IDVD

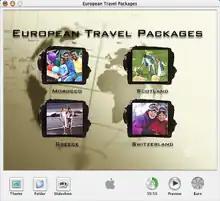
iDVD 2 had the same minimalistic brushed metal interface as iDVD 1.

Steve Jobs introduced iDVD at Macworld Expo SF in January 2001, as a companion tool to iMovie. The intended workflow was for users to be able to record footage with a digital camcorder, import it and edit it in iMovie, and then use iDVD to add DVD menus and burn their movie to a writable DVD. iDVD was bundled with Power Mac G4 models with a SuperDrive, and Apple also began selling writable DVDs for $10 each. Simultaneously with iDVD, Apple announced DVD Studio Pro, a DVD authoring tool for professional users sold separately from Final Cut Pro.